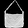
Label: Bag